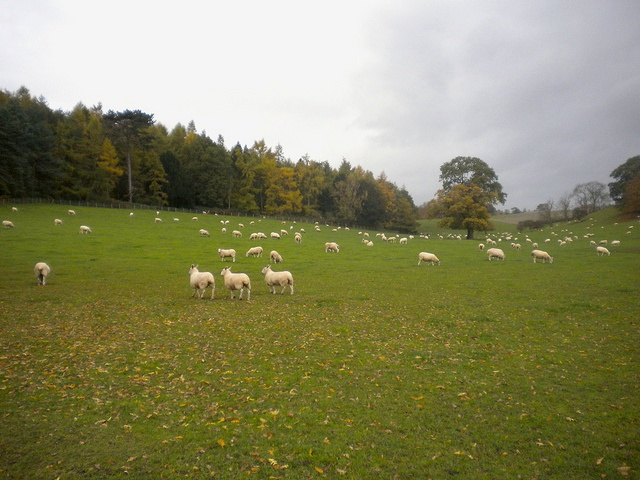
A herd of sheep in a grass field.
Many sheep look distant in the green grass.
A herd of sheep walking along a lush green field.
A bunch of animals walking around in a grassy field.
A herd of sheep that are grazing on grass.